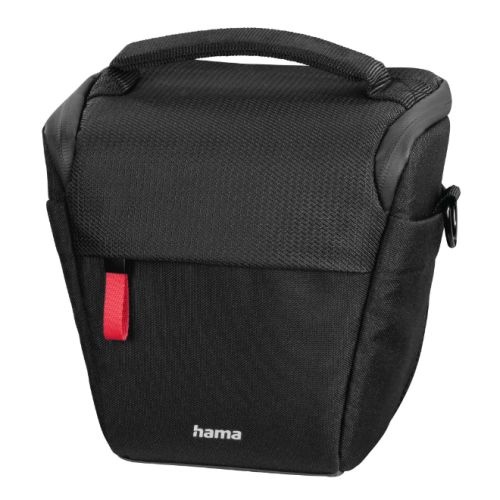
Hama Matera 110 Colt Camera Case, Belt Loop, Shoulder Strap, Black, 16 x 10 x 16 cm Compartment
<div> &nbsp;</div> <h3> <br /> <span style="color:#0066cc;"><em><strong>Hama &quot;Matera&quot; Camera Bag, 110 Colt, black</strong></em></span></h3> <div> &nbsp;</div> <div> Whether it be mountain hiking or a summer holiday, an ambitious photographer always likes to have their digital camera and accessories with them. The &quot;Matera&quot; colt bag can accommodate the DSLR, filters, lenses and so on. So you&#39;ll capture the perfect image even while on the move</div> <div> &nbsp;</div> <div> <ul> <li> Colt pocket for the secure storage and protection of a digital camera with accessories</li> <li> Double-zipper opening for easy handling</li> <li> Compartment under the cover for storage media and accessories</li> <li> Front compartment with zip fastener</li> <li> 2 side compartments</li> <li> Wipeable base</li> <li> Detachable shoulder strap</li> <li> Belt loop for easy carrying</li> <li> Quick-grab handle</li> <li> 2 adjustable inner dividers</li> </ul> </div> <p> &nbsp;</p> <p><strong>Description</strong></p><p></p><p><strong>Specification</strong></p><ul><li><strong>Type:</strong> Camera Bag/Case</li><li><strong>Series:</strong> Hama Matera</li><li><strong>Soft/Hard Case:</strong> Soft Case</li><li><strong>Colour:</strong> Black</li><li><strong>Material:</strong> Recycled Polyester (R-PET)</li><li><strong>#Hide#Volume:</strong> 2 - 3 Litre</li><li><strong>Internal Dimensions:</strong> (WxDxH) 16 x 10 x 16 cm</li><li><strong>#Hide#Colour:</strong> Black</li><li><strong>Features:</strong> Colt pocket for secure storage and protection<br/>Double-zipper opening for easy handling<br/>Compartment under the cover for storage media etc<br/>Front compartment with zip fastener<br/>2 side compartments<br/>Wipeable base<br/>Detachable shoulder strap<br/>Belt loop for easy carrying<br/>Quick-grab handle<br/>2 adjustable inner dividers</li><li><strong>Weight:</strong> 300 g</li><li><strong>Package Contents:</strong> 1 x """"Matera"""" camera bag<br/>1 x Shoulder strap<br/>2 x Inner dividers</li><li><strong>Package Type:</strong> Retail</li><li><strong>Package Weight:</strong> 0.3000 kg</li><li><strong>Warranty:</strong> 2 Years</li></ul>
Brand: HAMA
Category: Cameras & Optics > Camera & Optic Accessories > Camera Parts & Accessories > Camera Bags & Cases > Camera Holster Bags